Jennifer Mistry Bansiwal

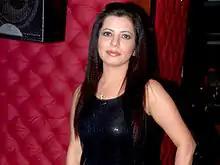
Bansiwal at "Taarak Mehta Ka Ooltah Chashmah"s 500 episodes success party

Jennifer Mistry Bansiwal is an Indian actress. She is best known for portraying Roshan Daruwala Kaur Sodhi in the long-running Hindi television sitcom "Taarak Mehta Ka Ooltah Chashmah". She has also appeared in the films; "Halla Bol" (2008), and "Airlift" (2016). Jennifer was born to a Parsi father and Christian mother.